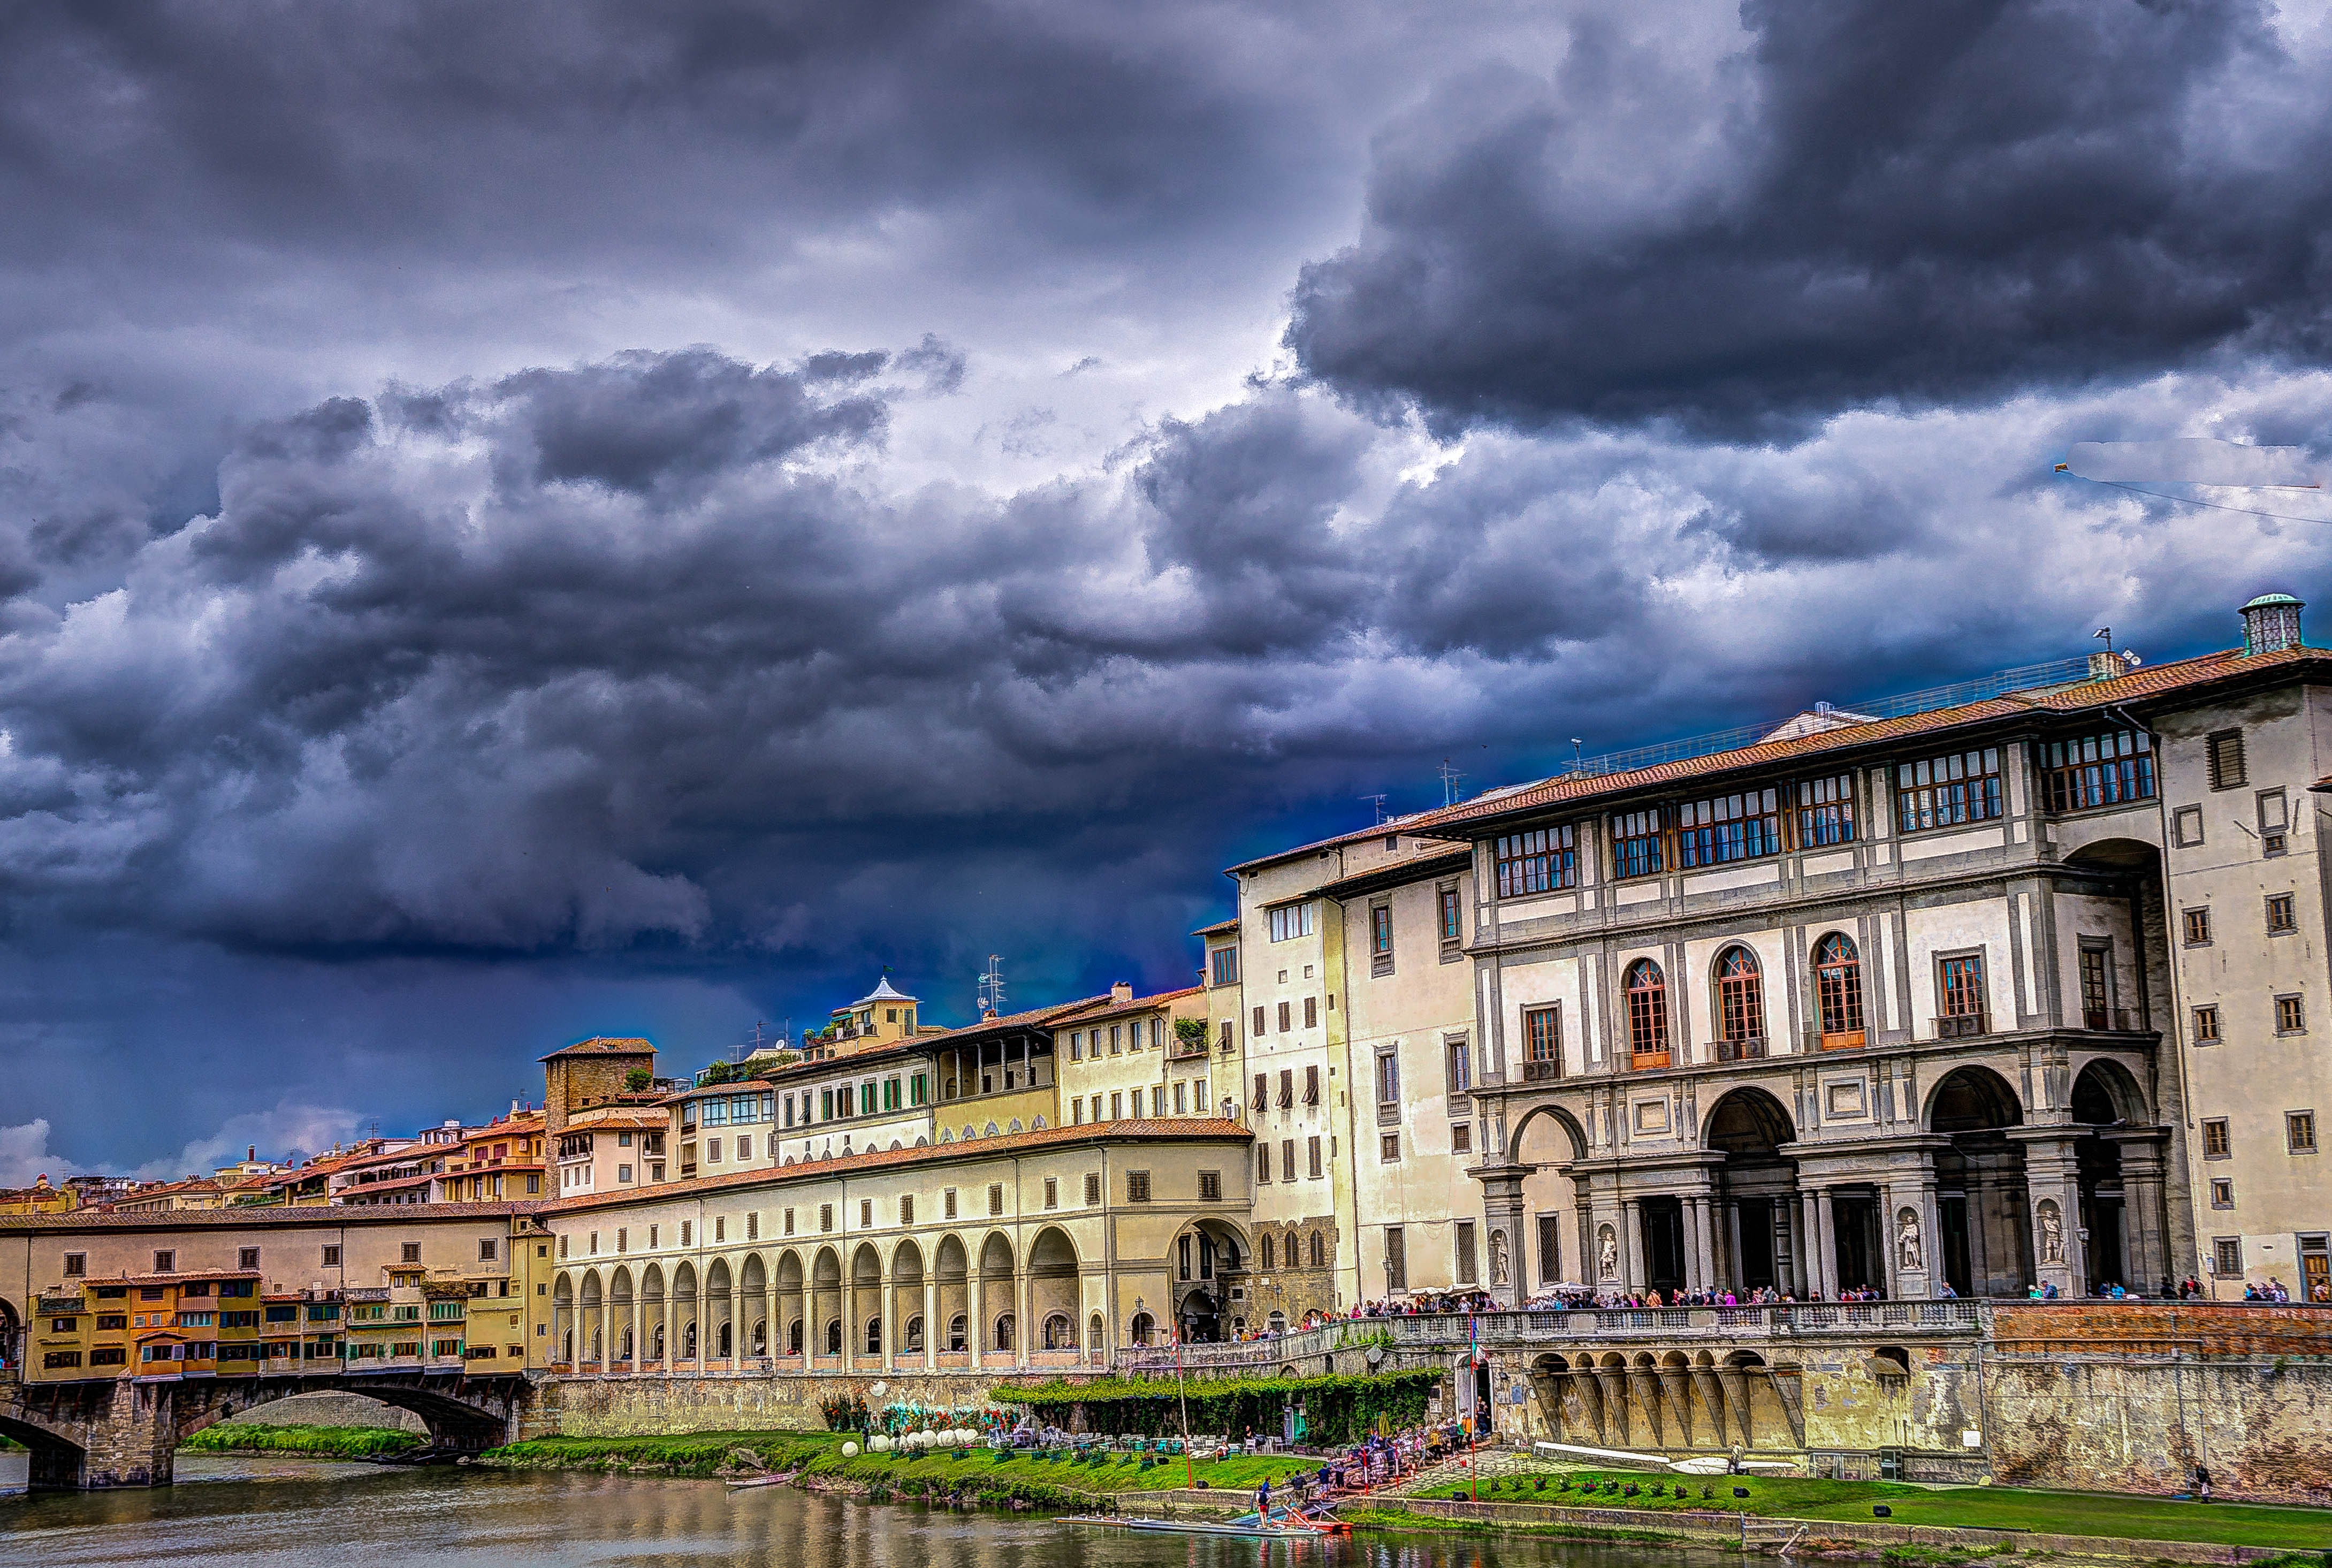
cloud, architecture, sky, skyline, town, building, palace, city, urban, cityscape, panorama, storm, landmark, italy, historic, waterway, hdr, clouds, buildings, historical, estate, florence, ponte vecchio, arno river